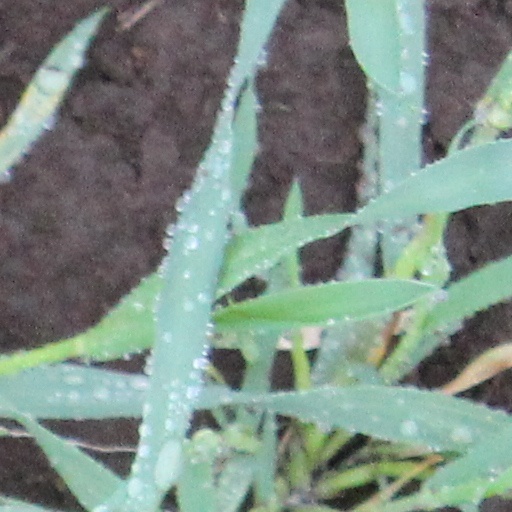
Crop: wheat